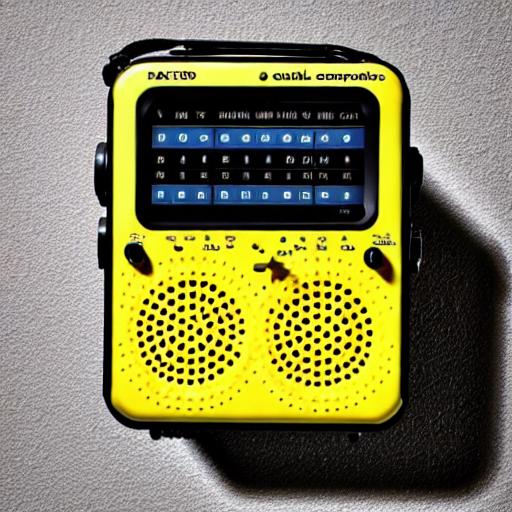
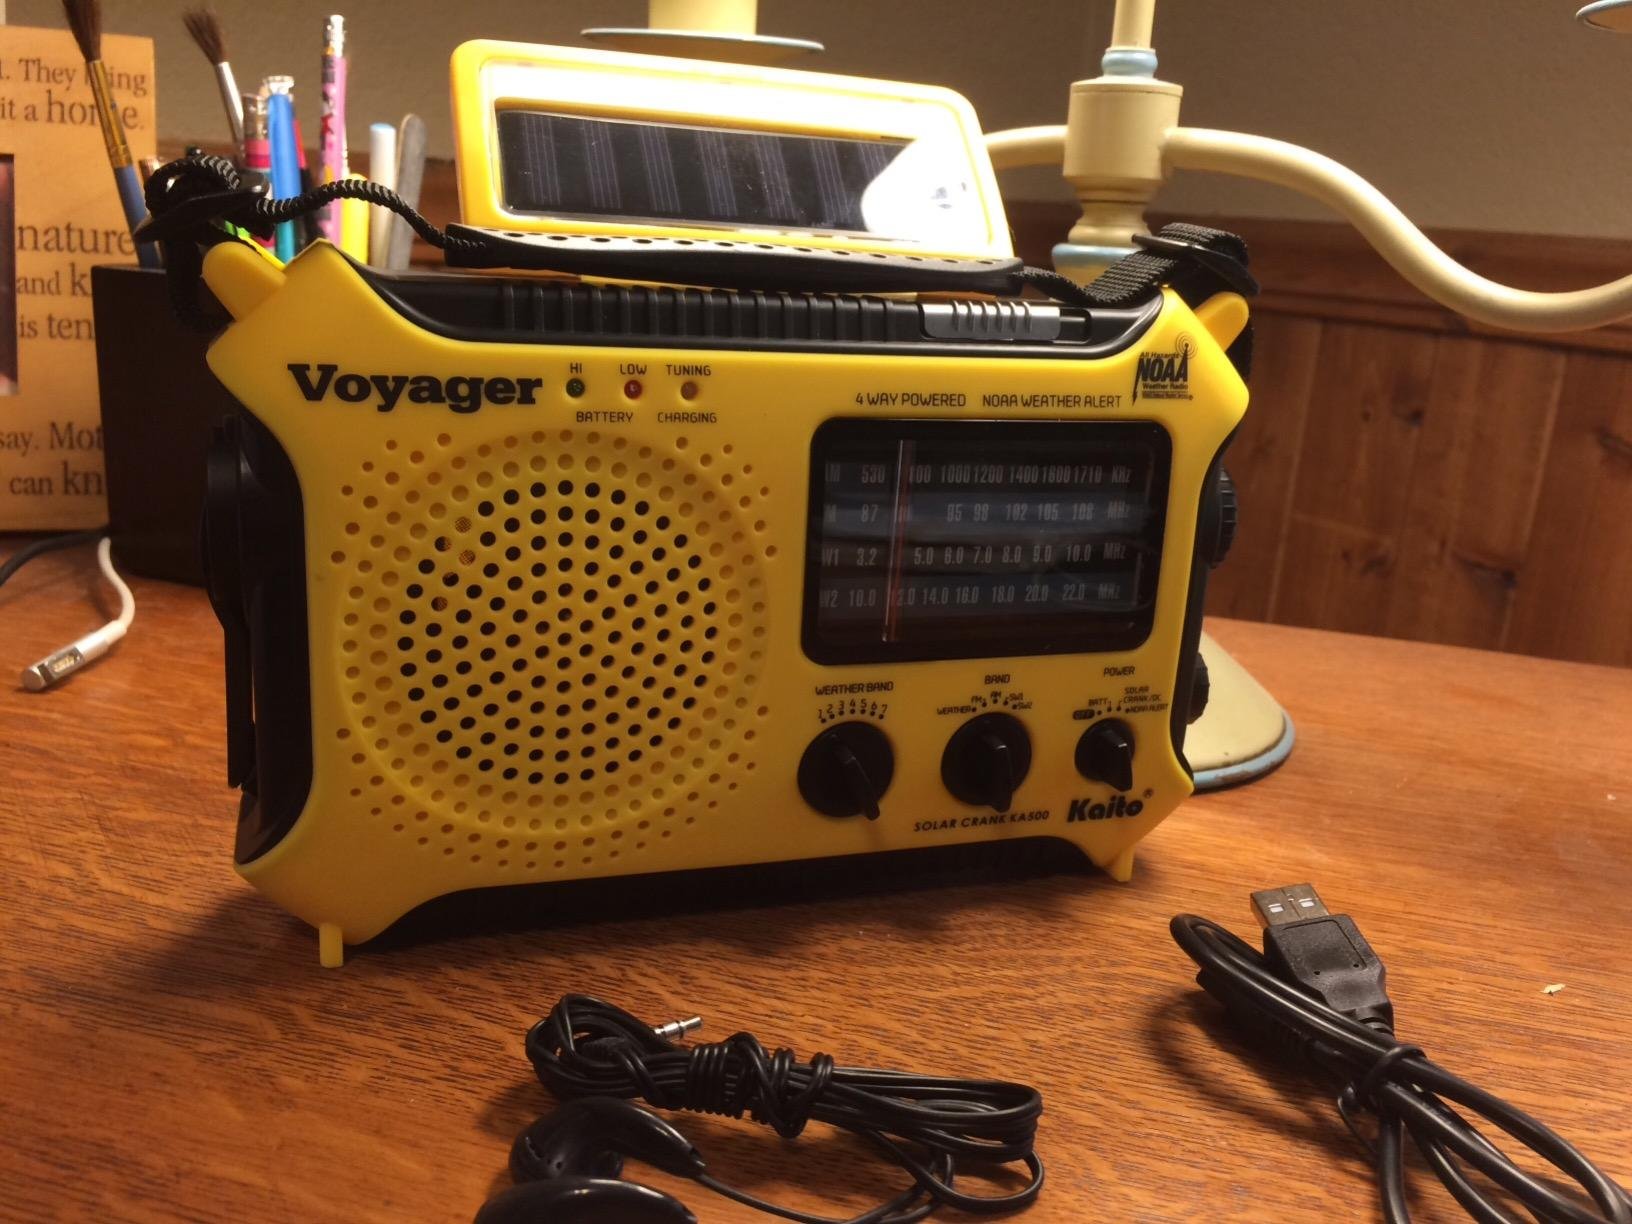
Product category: radio
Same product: no